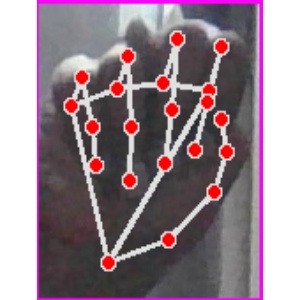
अक्षर: न